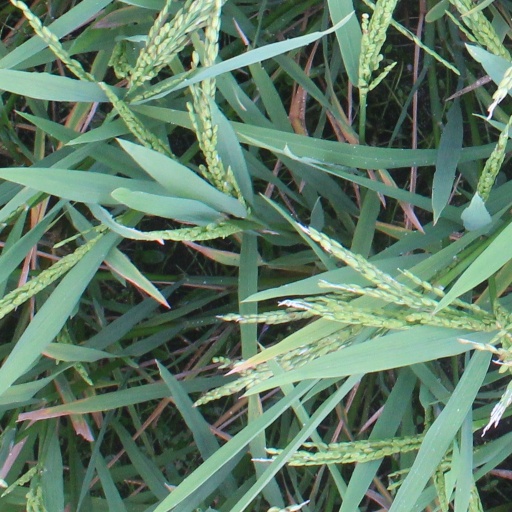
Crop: rice